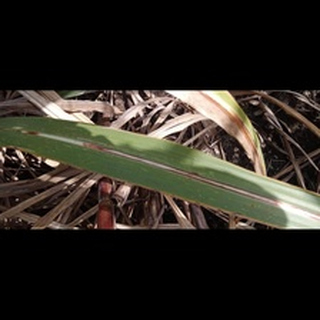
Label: sugarcane_red_rot